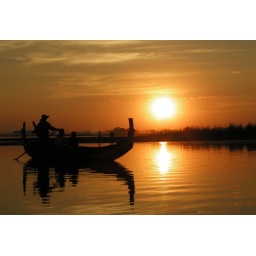
Sunset boat trip by Ubein bridge